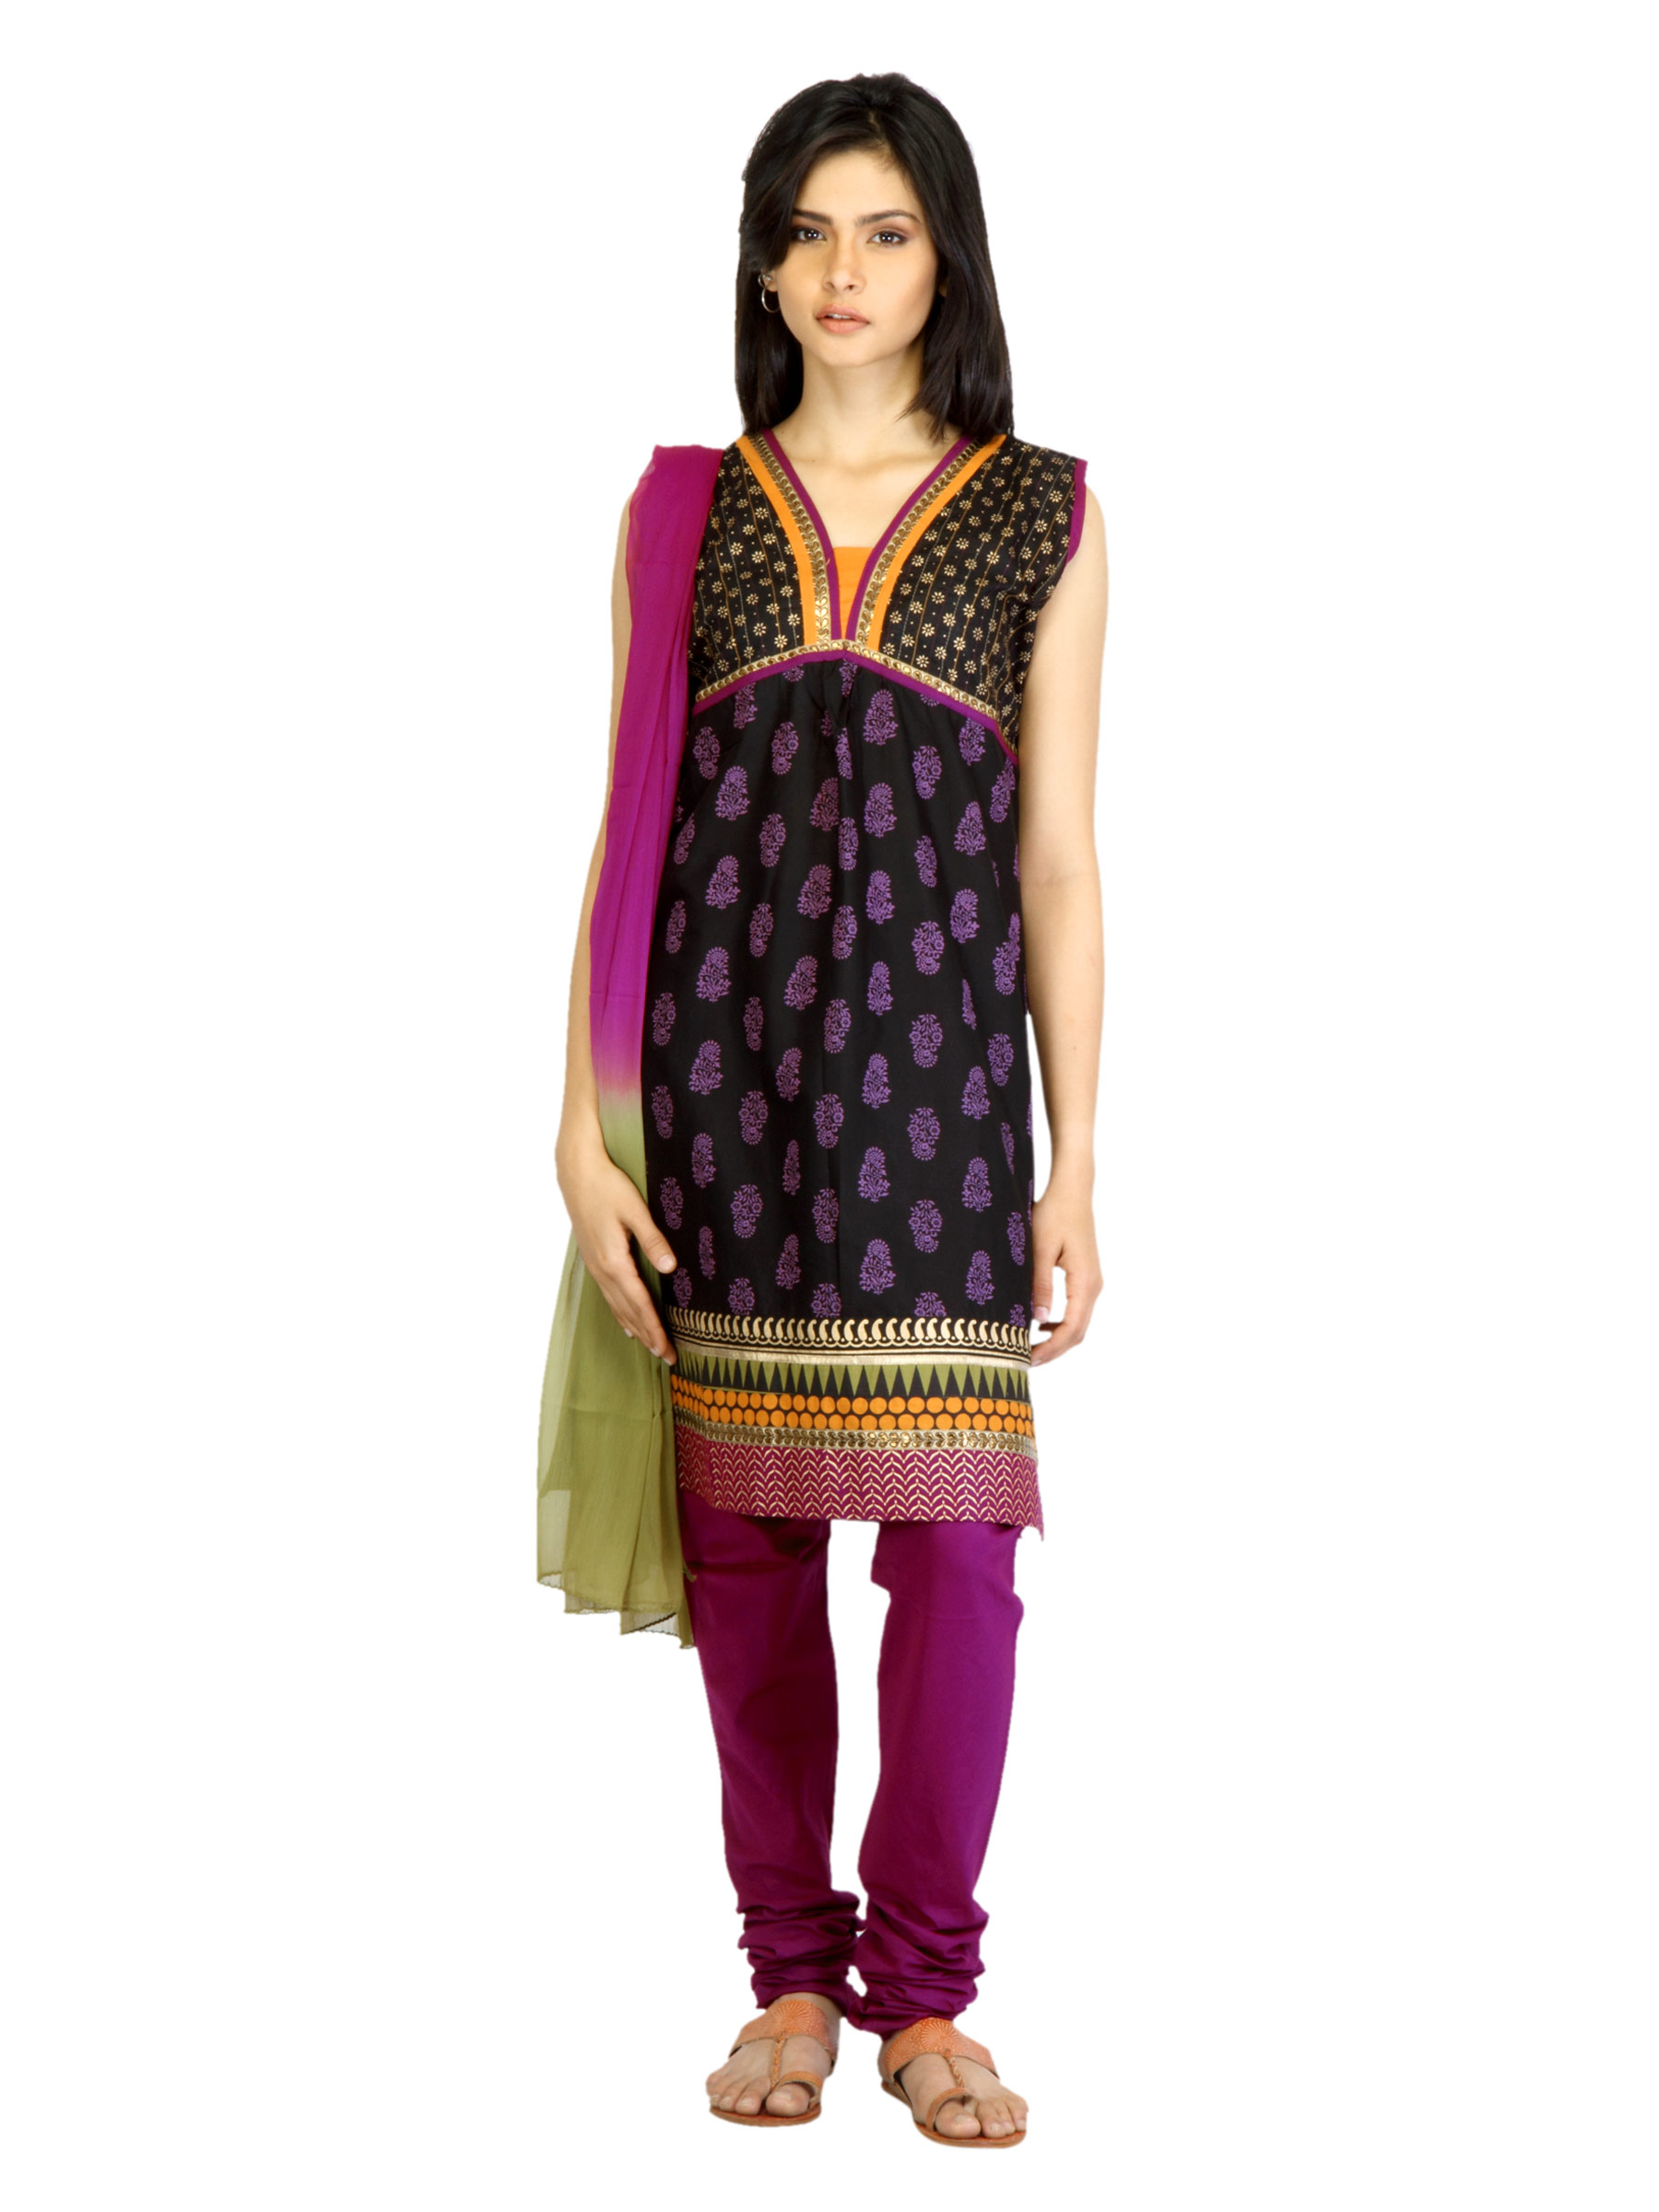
Vishudh Women Black & Purple Printed Churidar Kurta with Dupatta
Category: Apparel / Apparel Set / Kurta Sets
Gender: Women
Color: Black
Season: Fall 2011
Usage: Ethnic